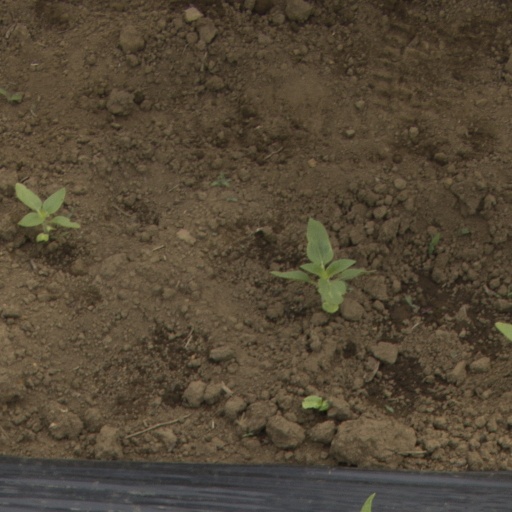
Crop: Jerusalem artichoke